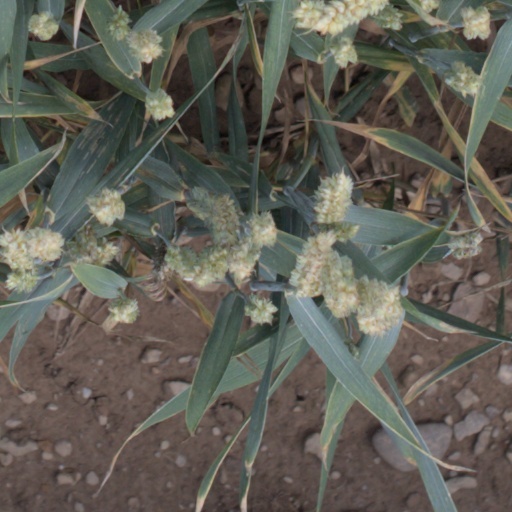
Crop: wheat